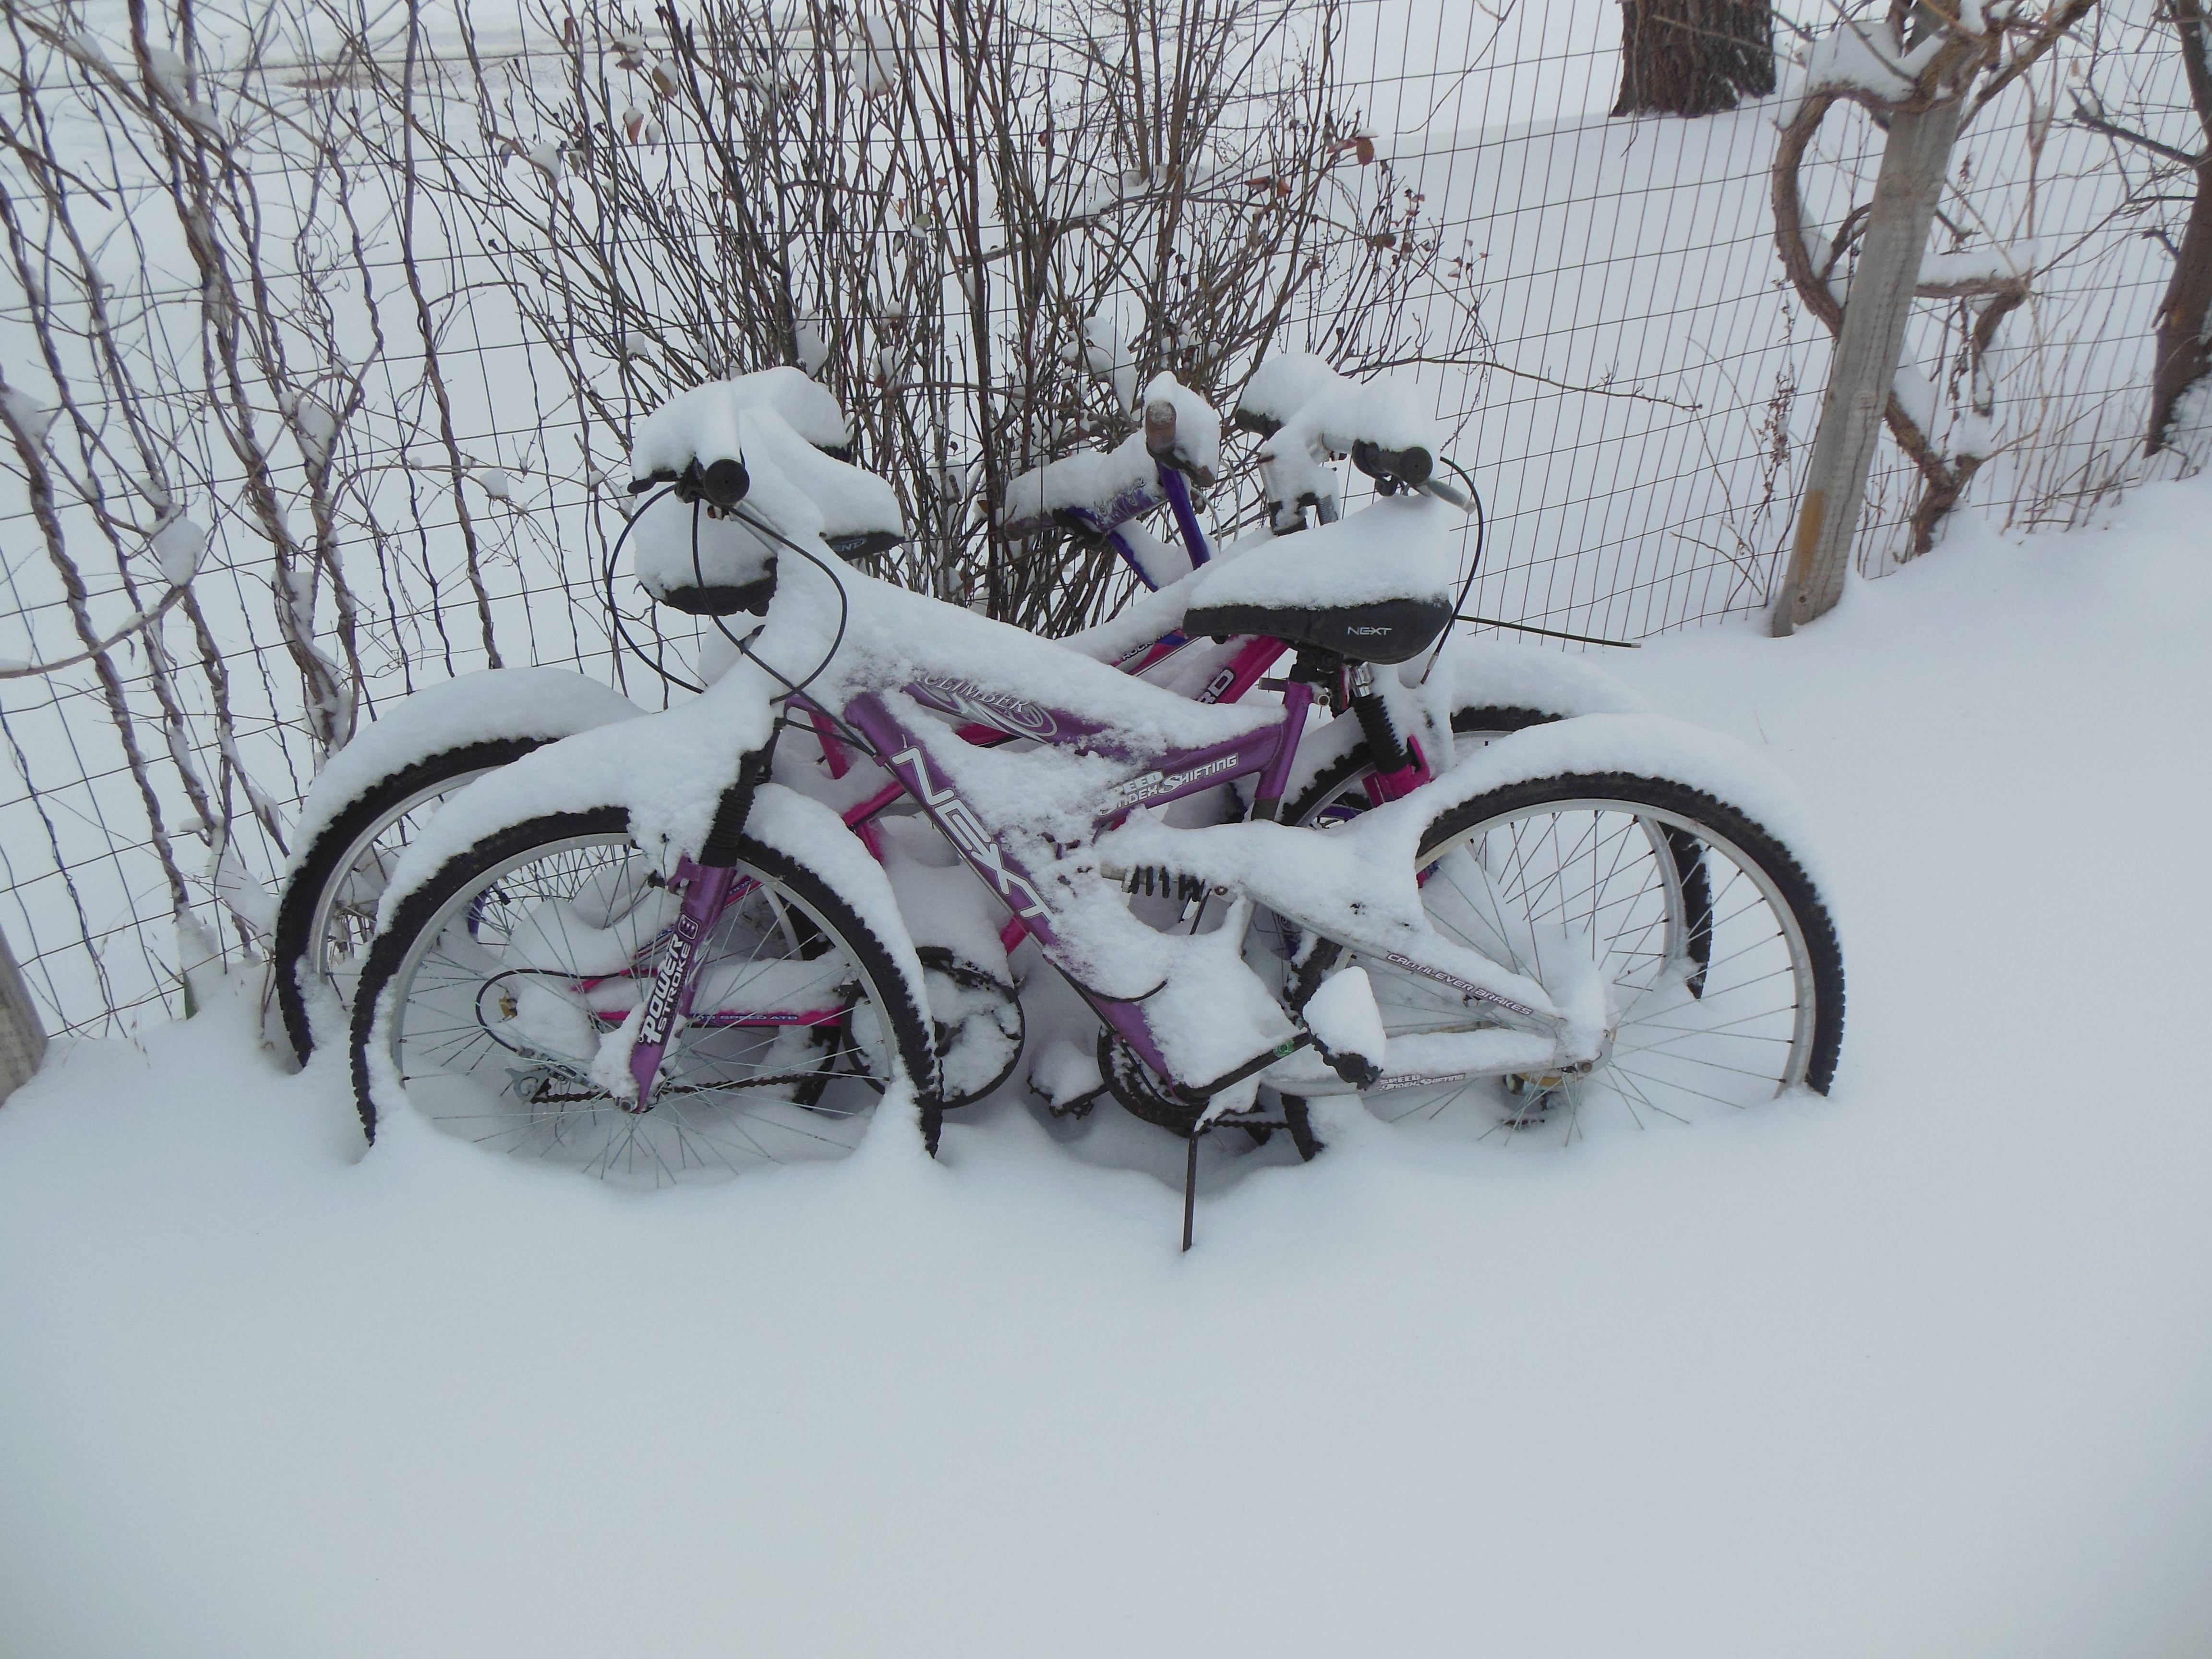
snow, cold, winter, white, bicycle, bike, ice, vehicle, weather, season, cycle, sports equipment, outdoors, drawing, blizzard, bicycling, freezing, winter storm